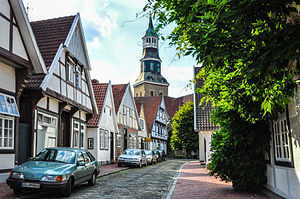
Samtgemeinde Artland
Große Kirchstraße und St. Sylvester i Quakenbrück
Artland er en samtgemeinde og en selvstændig kommune beliggende i den